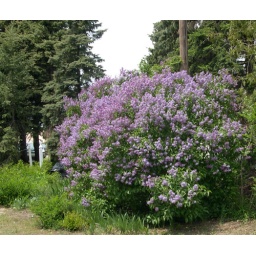
Lilac bush in silver lake